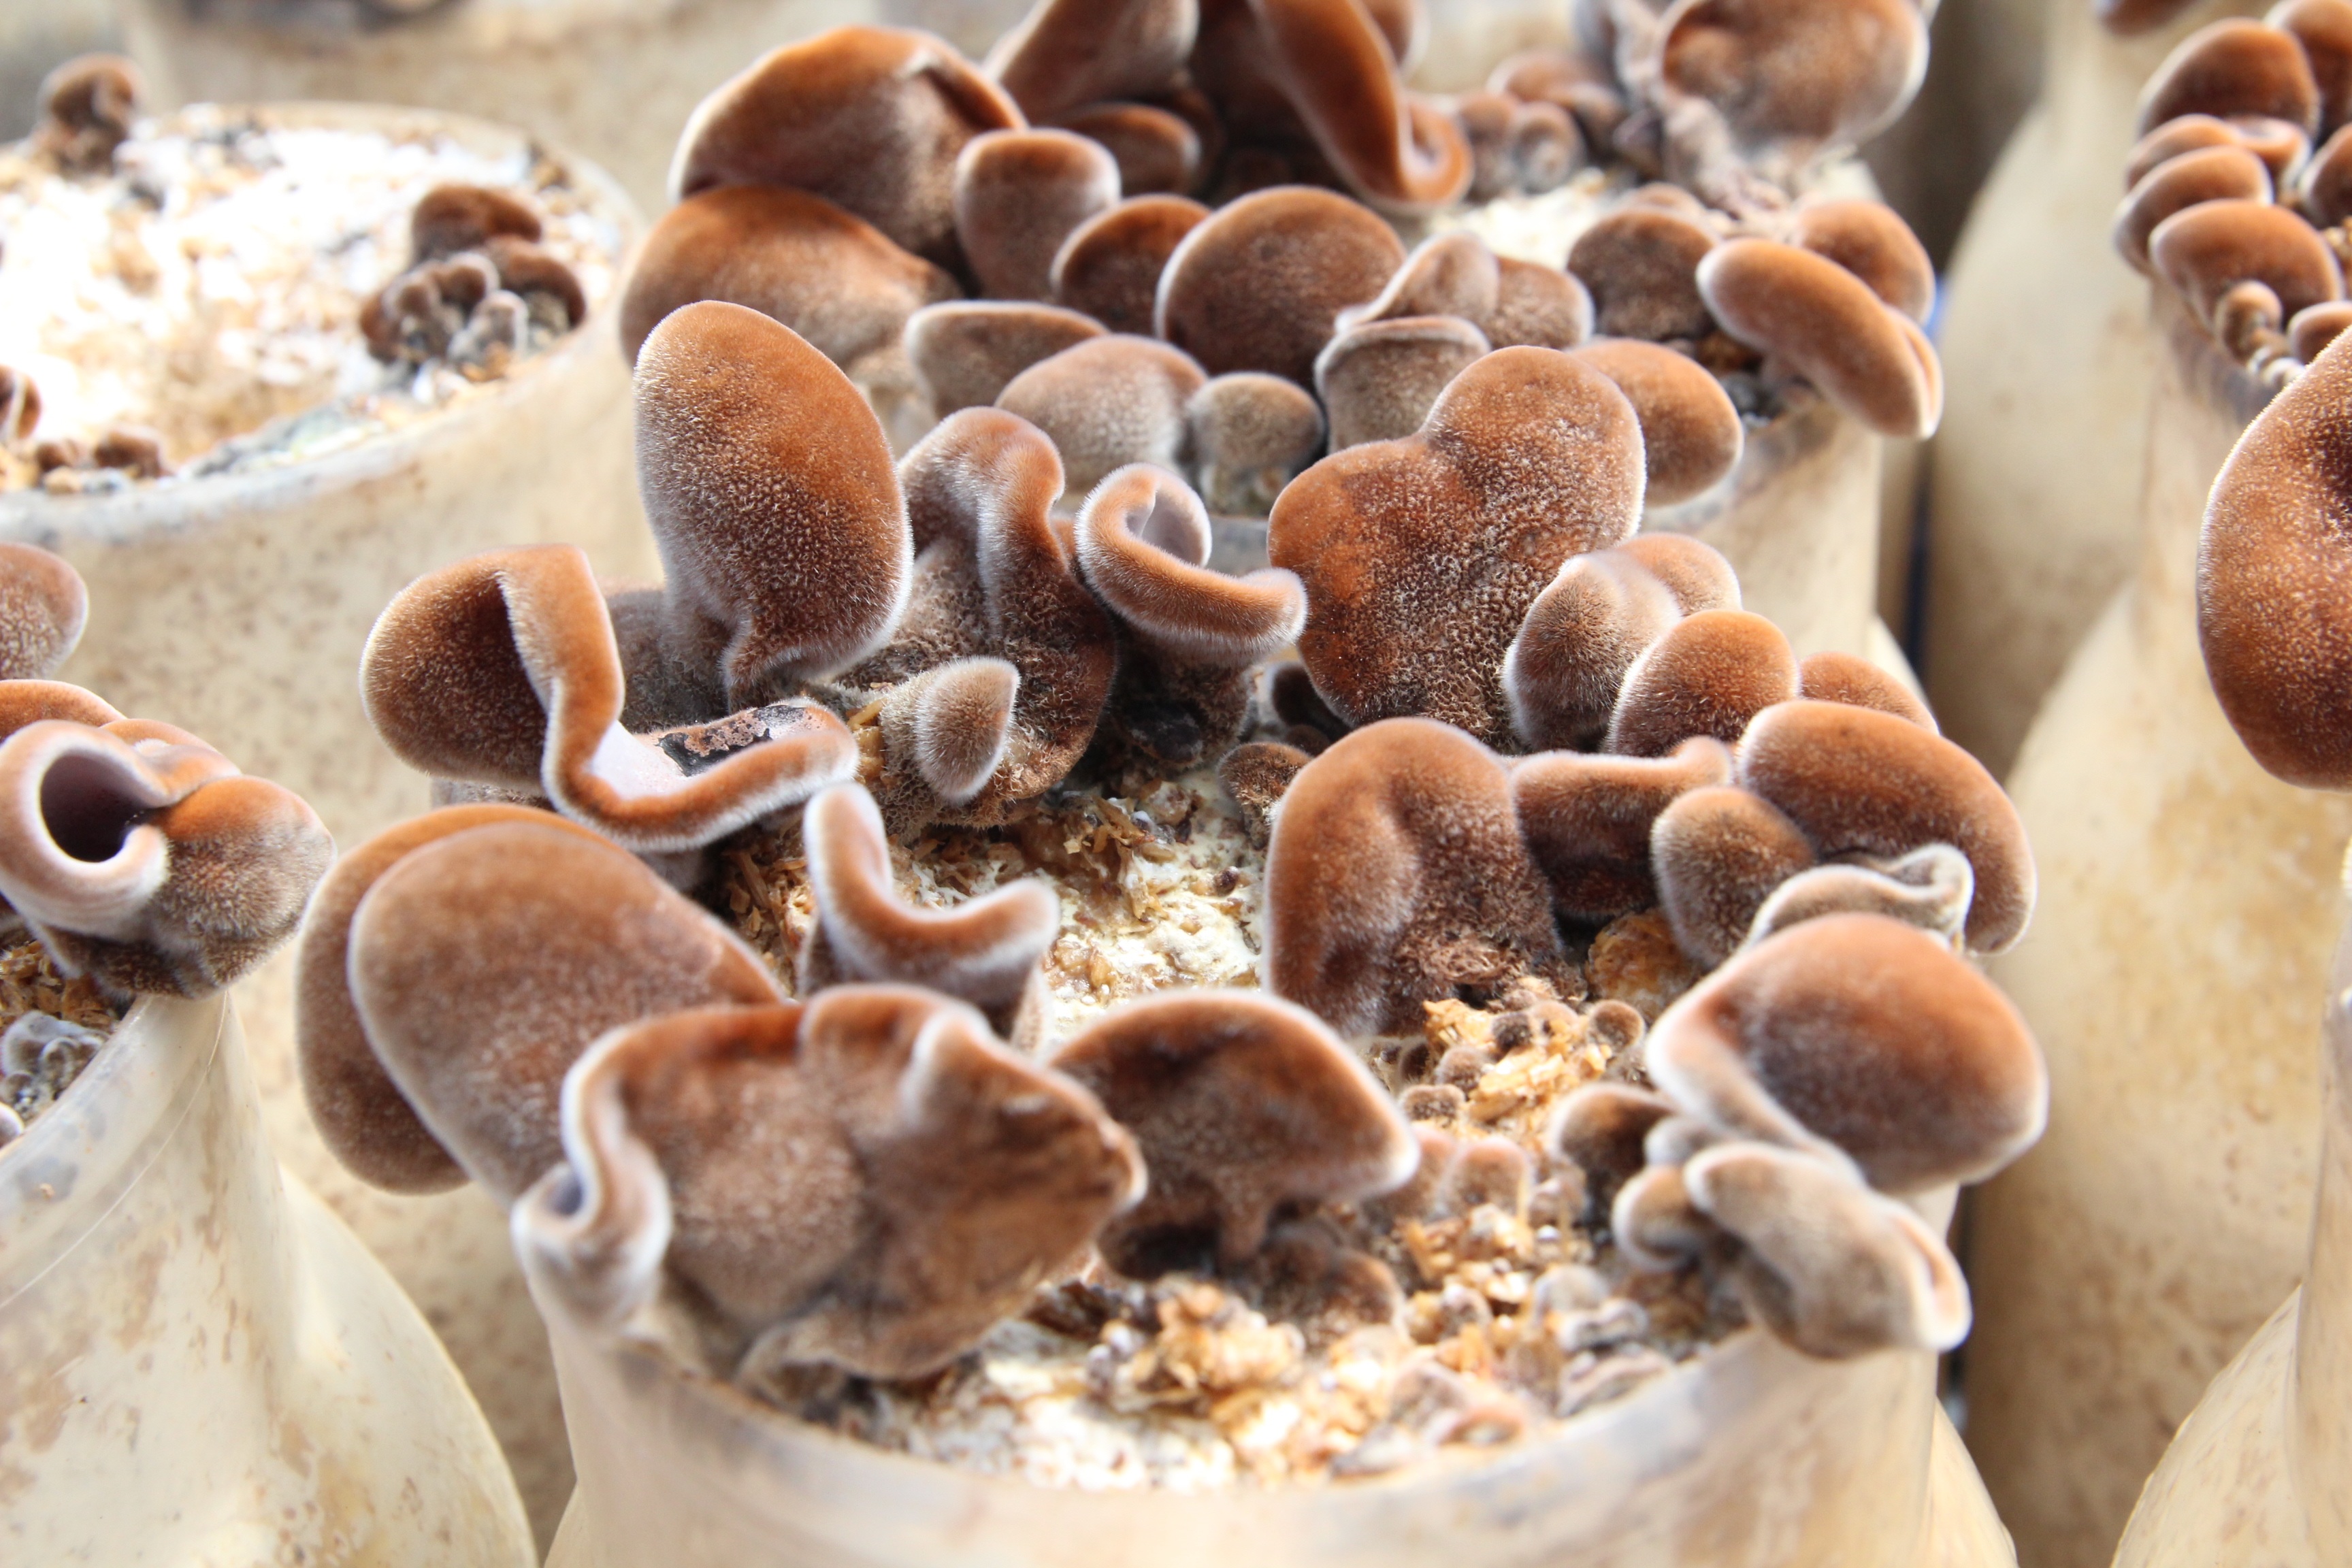
mushroom, fungus, auriculariales, agaricus, oyster mushroom, edible mushroom, shiitake, thirsty mushrooms, a sore throat, medicinal mushroom, agaricomycetes, agaricaceae, champignon mushroom, pleurotus eryngii, auriculariaceae, auricularia